Burn the Stage: The Movie

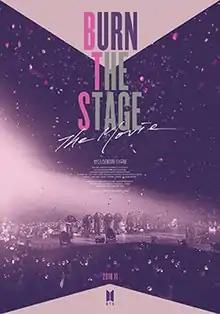
Theatrical release poster

Burn the Stage: The Movie is a 2018 South Korean musical documentary film directed by Park Jun-soo and produced by Yoon Jiwon, featuring the behind-the-scenes of boy band BTS' 2017 , an event known for drawing in more than half a million fans in 19 different countries around the world. It was released on 15 November 2018, and its distribution was handled by Trafalgar Releasing.